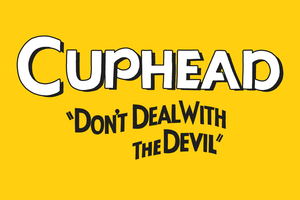
Cuphead
Cuphead er et sidescrollende run and gun-spil udviklet og udgivet af den uafhængige canadiske spiludvikler StudioMDHR Entertainment. Målet med spillet er, at en eller to spillere, i rollen som Cuphead eller hans bror Mugman, kæmper sig gennem en række chefskampe for at tilbagebetale en gæld til djævelen. Spillets grafiske stil er inspireret af amerikanske tegnefilm fra 1930'erne, sådanne som blev produceret af blandt andre Max Fleischer og Walt Disney.